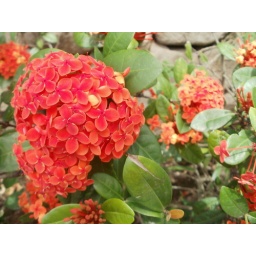
I enjoy the positioning of this flower in the photograph. It's really defined and the red blush of the flower captures attention neatly.